Mercy Otis Warren

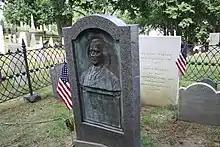
Mercy Otis Warren's gravestone is located directly behind James Warren's plaque. She is buried alongside her husband at Burial Hill.

All of Warren's works were published anonymously until 1790 when she published "Poems, Dramatic and Miscellaneous", the first work bearing her name. The book contains eighteen political poems and two plays. The two plays, called "The Sack of Rome" and "The Ladies of Castille," deal with liberty as well as social and moral values that were necessary to the success of the new republic.